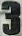
Number: 3